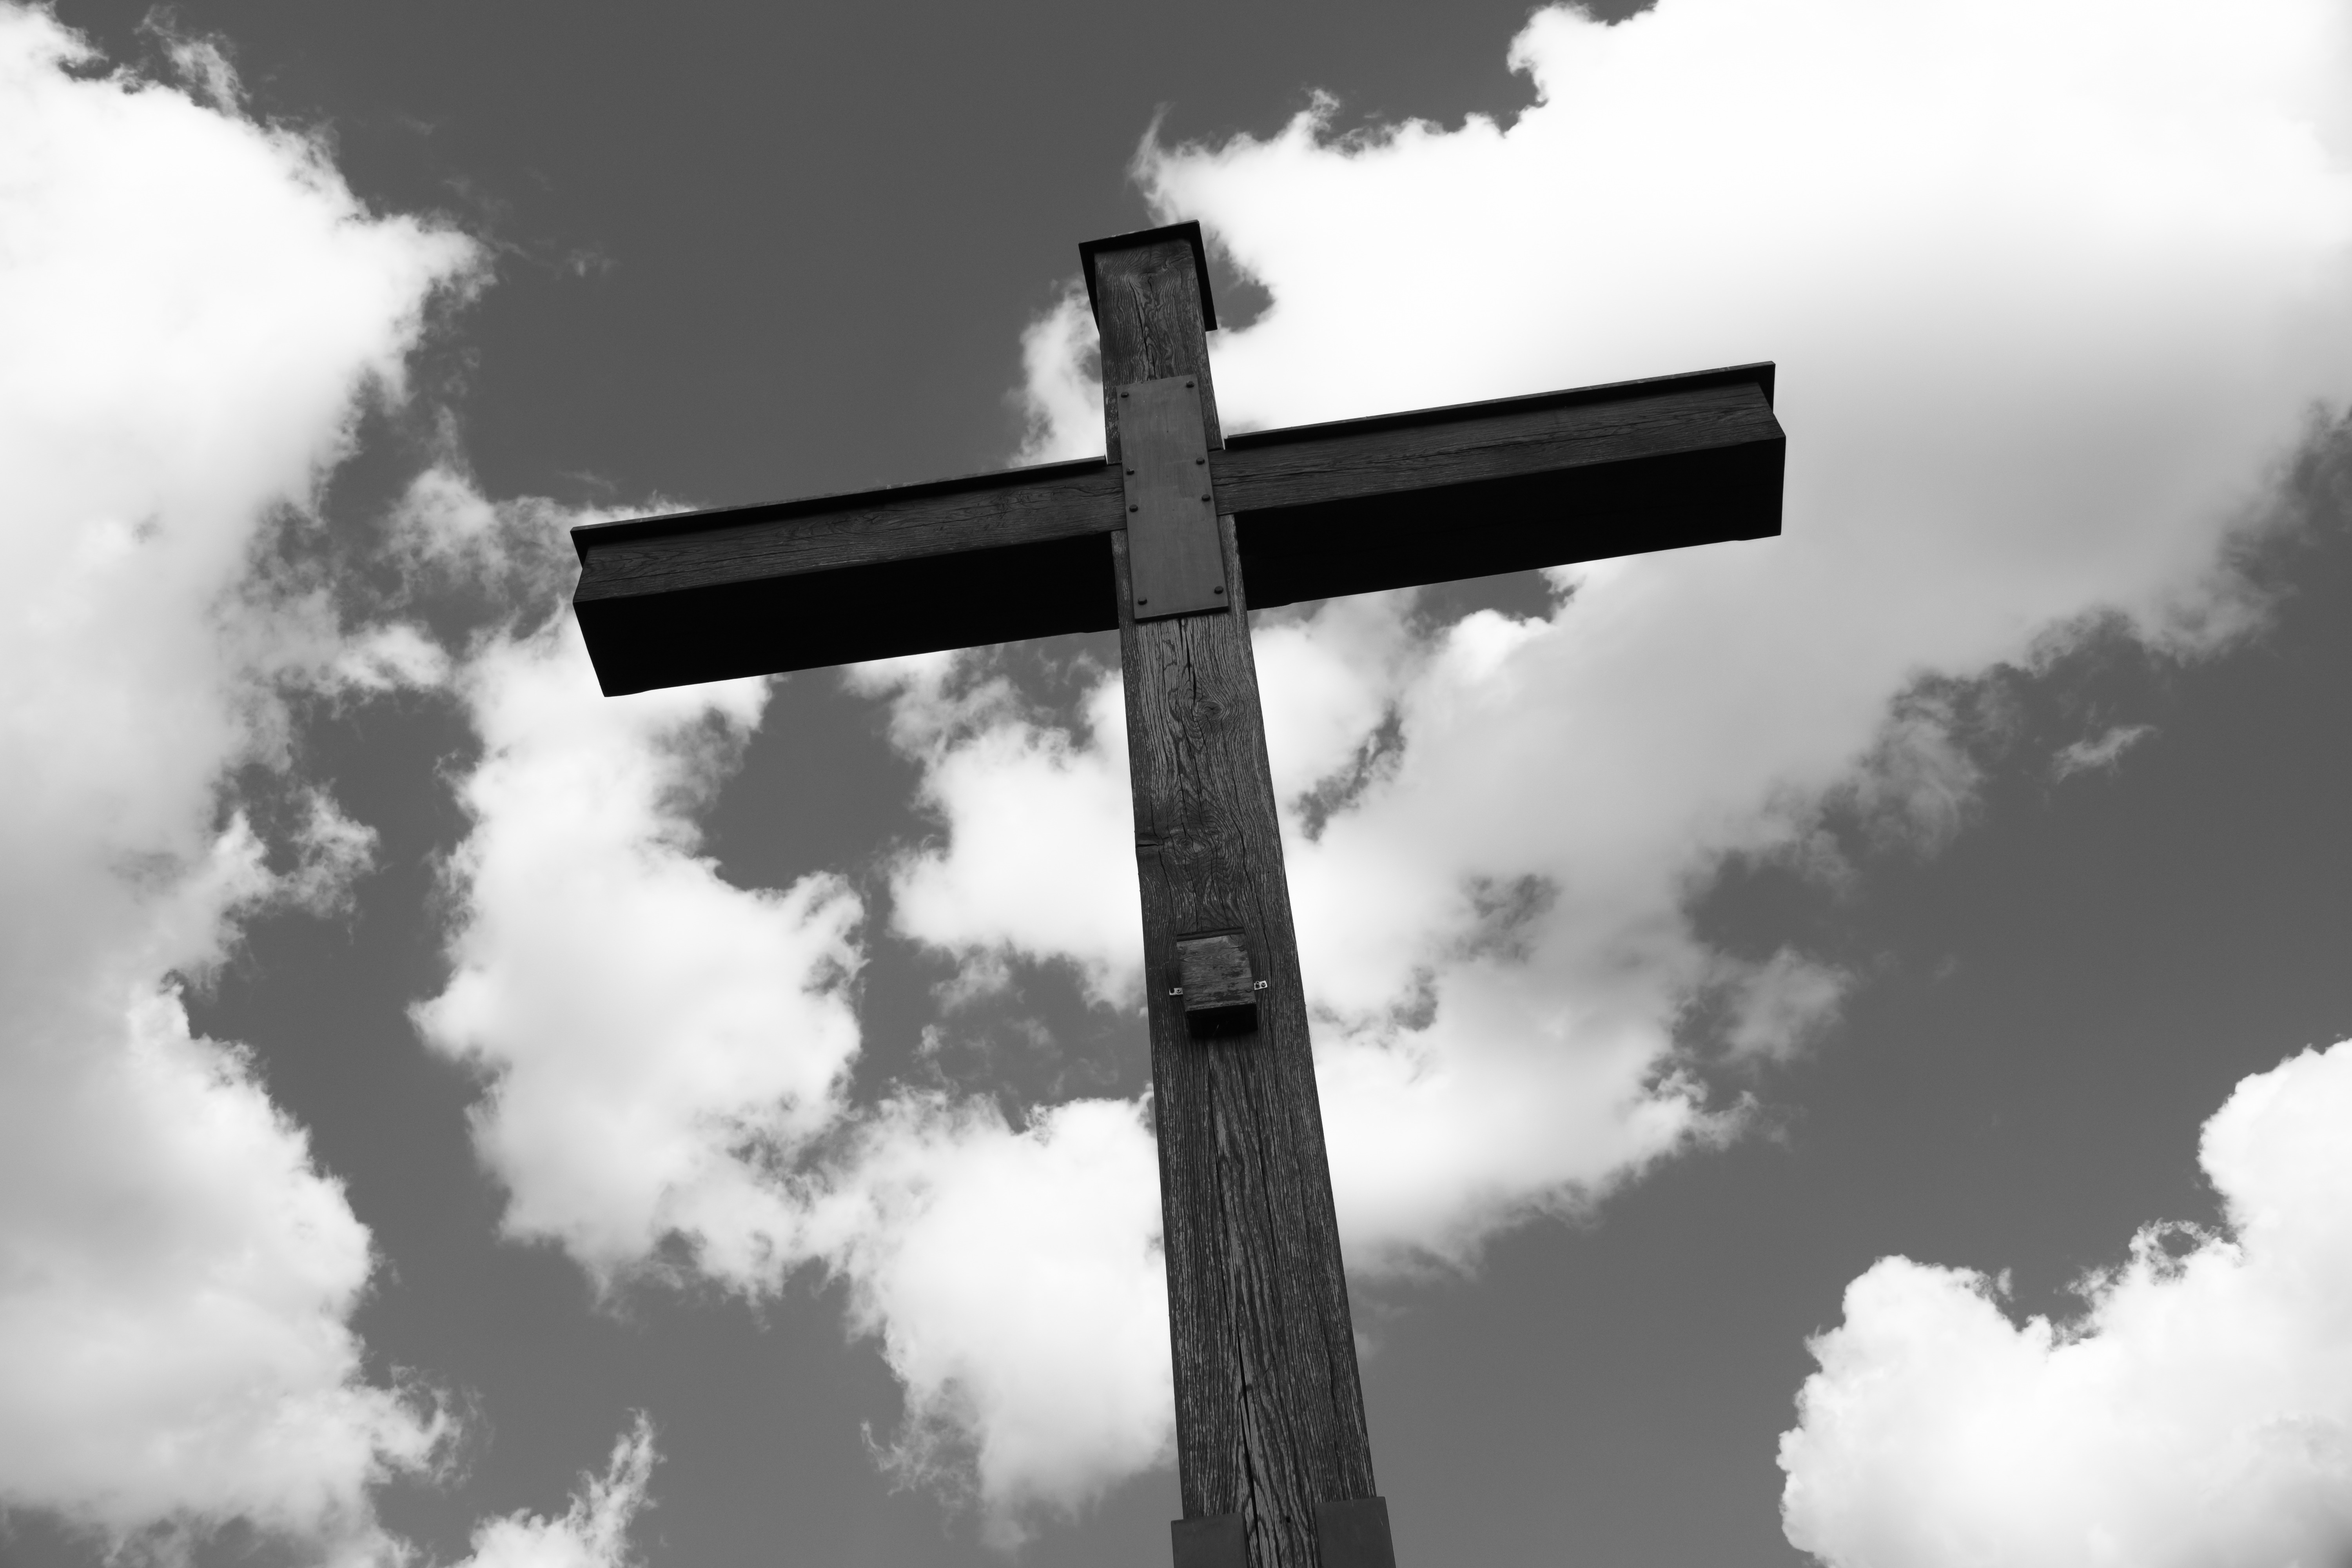
cloud, black and white, sky, symbol, religion, cross, monochrome, christian, christ, faith, christianity, crucifixion, resurrection, meteorological phenomenon, monochrome photography